Southbank Centre

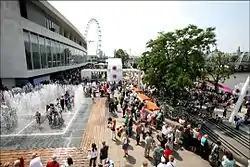
Royal Festival Hall, 2007

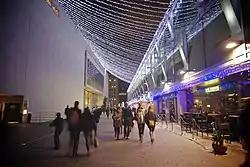
Royal Festival Hall, 2010

In line with the plans, in 2006-7 a new glass-fronted building was created to provide office space for Southbank Centre staff as well as a range of new shops and restaurants. This was inserted between the RFH and the approach viaduct to Hungerford Bridge. New restaurants and shops along the low level Thames elevation of the Royal Festival Hall replaced an earlier cafeteria area and accompanied pedestrianisation of this frontage, achieved by removing the circulation road. Between 2005 and 2007 the Festival Hall auditorium was modified, the natural acoustic enhanced to meet classical music requirements. Seating was also reconfigured, together with upgrades to production facilities and public areas, with provision of new bar areas, the removal of most shops from foyer spaces, and refurbished lifts and WCs.